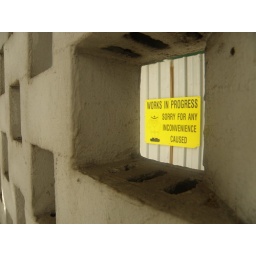
A bright yellow Works in Progress sign being framed in the square holes of an opposite wall.